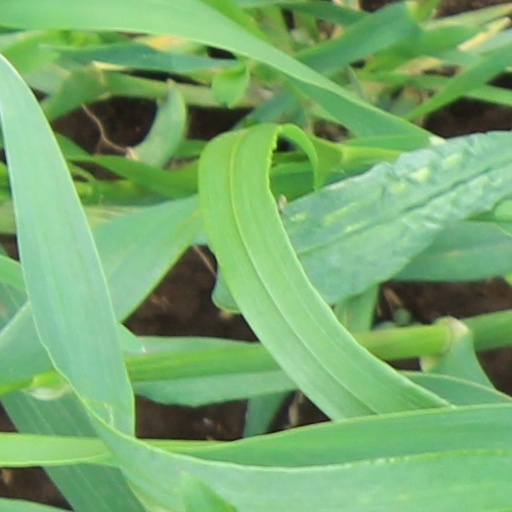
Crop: wheat